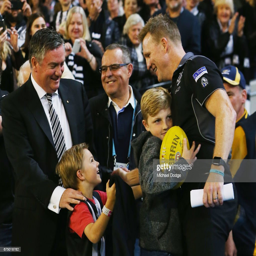
coach celebrates the win with tv personality as he is hugged by his son after their win during the round match